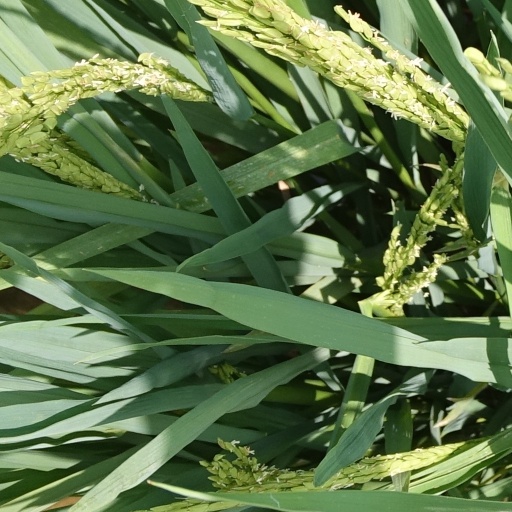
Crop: rice